Baptist successionism

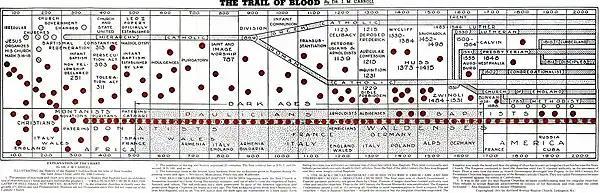

The theory proposes that Baptists have an unbroken lineage from the early Church, while claiming that over time bishops or presbyters started to assume more authority which led to the birth of the Roman Catholic Church and to theological errors.